West Green, West Sussex

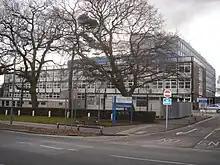
Crawley Hospital

The neighbourhood is coterminous with the administrative ward of the same name, which is one of the fifteen wards in Crawley. These divisions are used for collecting census and other statistical and demographic data. It had a population of 4,404 at the 2001 United Kingdom Census. Its population density was therefore —much higher than the figure of for Crawley overall. There were 2,005 households, of which 1,125 (56%) were owned by the occupier, 668 (33%) were rented from Crawley Borough Council or another public-sector landlord, 143 (7%) were rented privately and 69 (3%) were occupied rent-free. The rate of owner-occupancy is much lower than in Crawley as a whole, and a much higher proportion of housing is rented from the council.